Class U special wagon

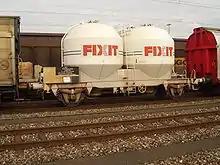
Two-axled powder wagon for building materials (cement, lime)

The powder wagon is a special form of bulk goods wagon designed to transport goods in powder form. These wagons are pneumatically unloaded, usually by using compressed air. For goods that might react with oxygen in the compressed air, nitrogen is used instead. These wagons are used for bulk commodities, such as cement, that are so fine-grained they cannot be poured, or at least do not pour very well, and so cannot be emptied under gravity. Under the UIC system they are given the category letter U and index letter c. They do not normally have their own compressors but must be unloaded using external equipment.